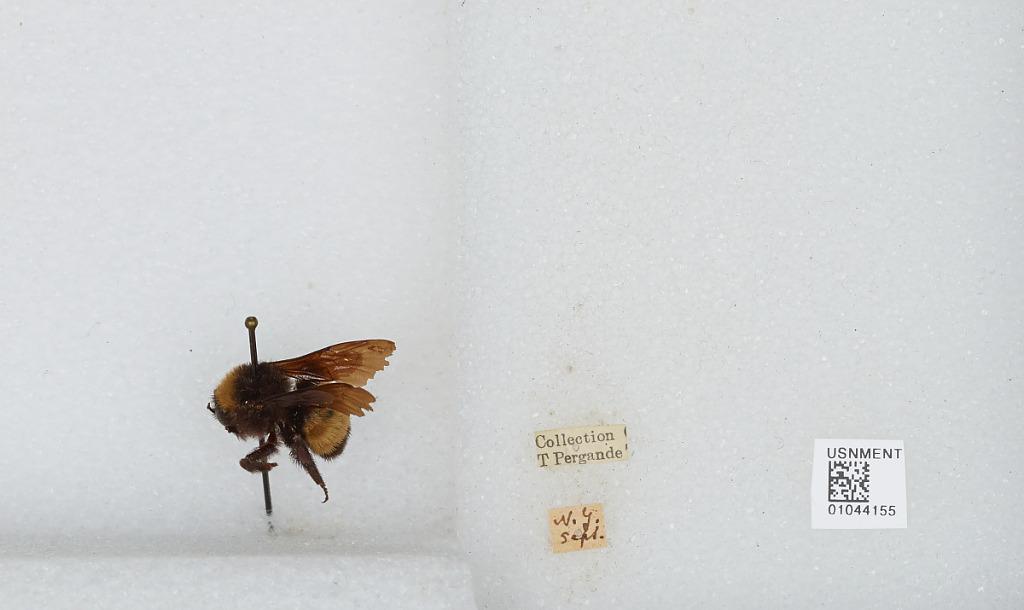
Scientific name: Bombus sp.
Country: United States
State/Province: New York